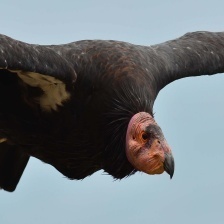
Species: CALIFORNIA CONDOR
Scientific name: GYMNOGYPS CALIFORNIANUS
ImageNet parent category: vulture